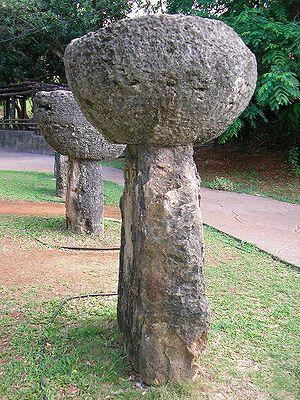
Les staddle stones sont le nom anglais pour des colonnes en pierre faisant office de fondation, formant pilotis, utilisées par certaines traditions de construction. Les staddle stones étaient à l’origine utilisés comme assise pour les greniers, hayricks, garde-mangers, etc. Les staddle stones dégageaient les greniers du sol, protégeant ainsi les stocks de grain des remontées d’humidité et de la vermine ; en moyen anglais, staddle ou stadle est stathel, du vieil anglais stathol, une fondation, un support ou un tronc d'arbre. On les trouve principalement en Angleterre, en Galice. Dans les Asturies, elles prennent le non de « pegollo », « pegocho », « pegollero », « esteos » ou « Pé »; et dans les îles Mariannes, de tels supports sont appelés « latte » en chamorro. Les mazots et raccards en Suisse sont aussi soutenus de cette manière, dans le Val d'Anniviers la pierre horizontale s'appelle « palet » et le pilier, « pilet ».
« Latte » en chamorro désigne un pilier en pierre coiffé d'un chapiteau hémisphérique, également en pierre, avec le côté plat vers le haut. Le pilier est constituée de « haligi », le fût et « tasa », le chapiteau. Formant pilotis ces piliers forment l'assise des constructions traditionnelles Chamorros, les « lattes » se retrouvent dans la plupart des îles Mariannes.